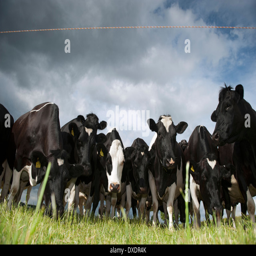
dairy cattle grazing in pasture , behind an electric fence .